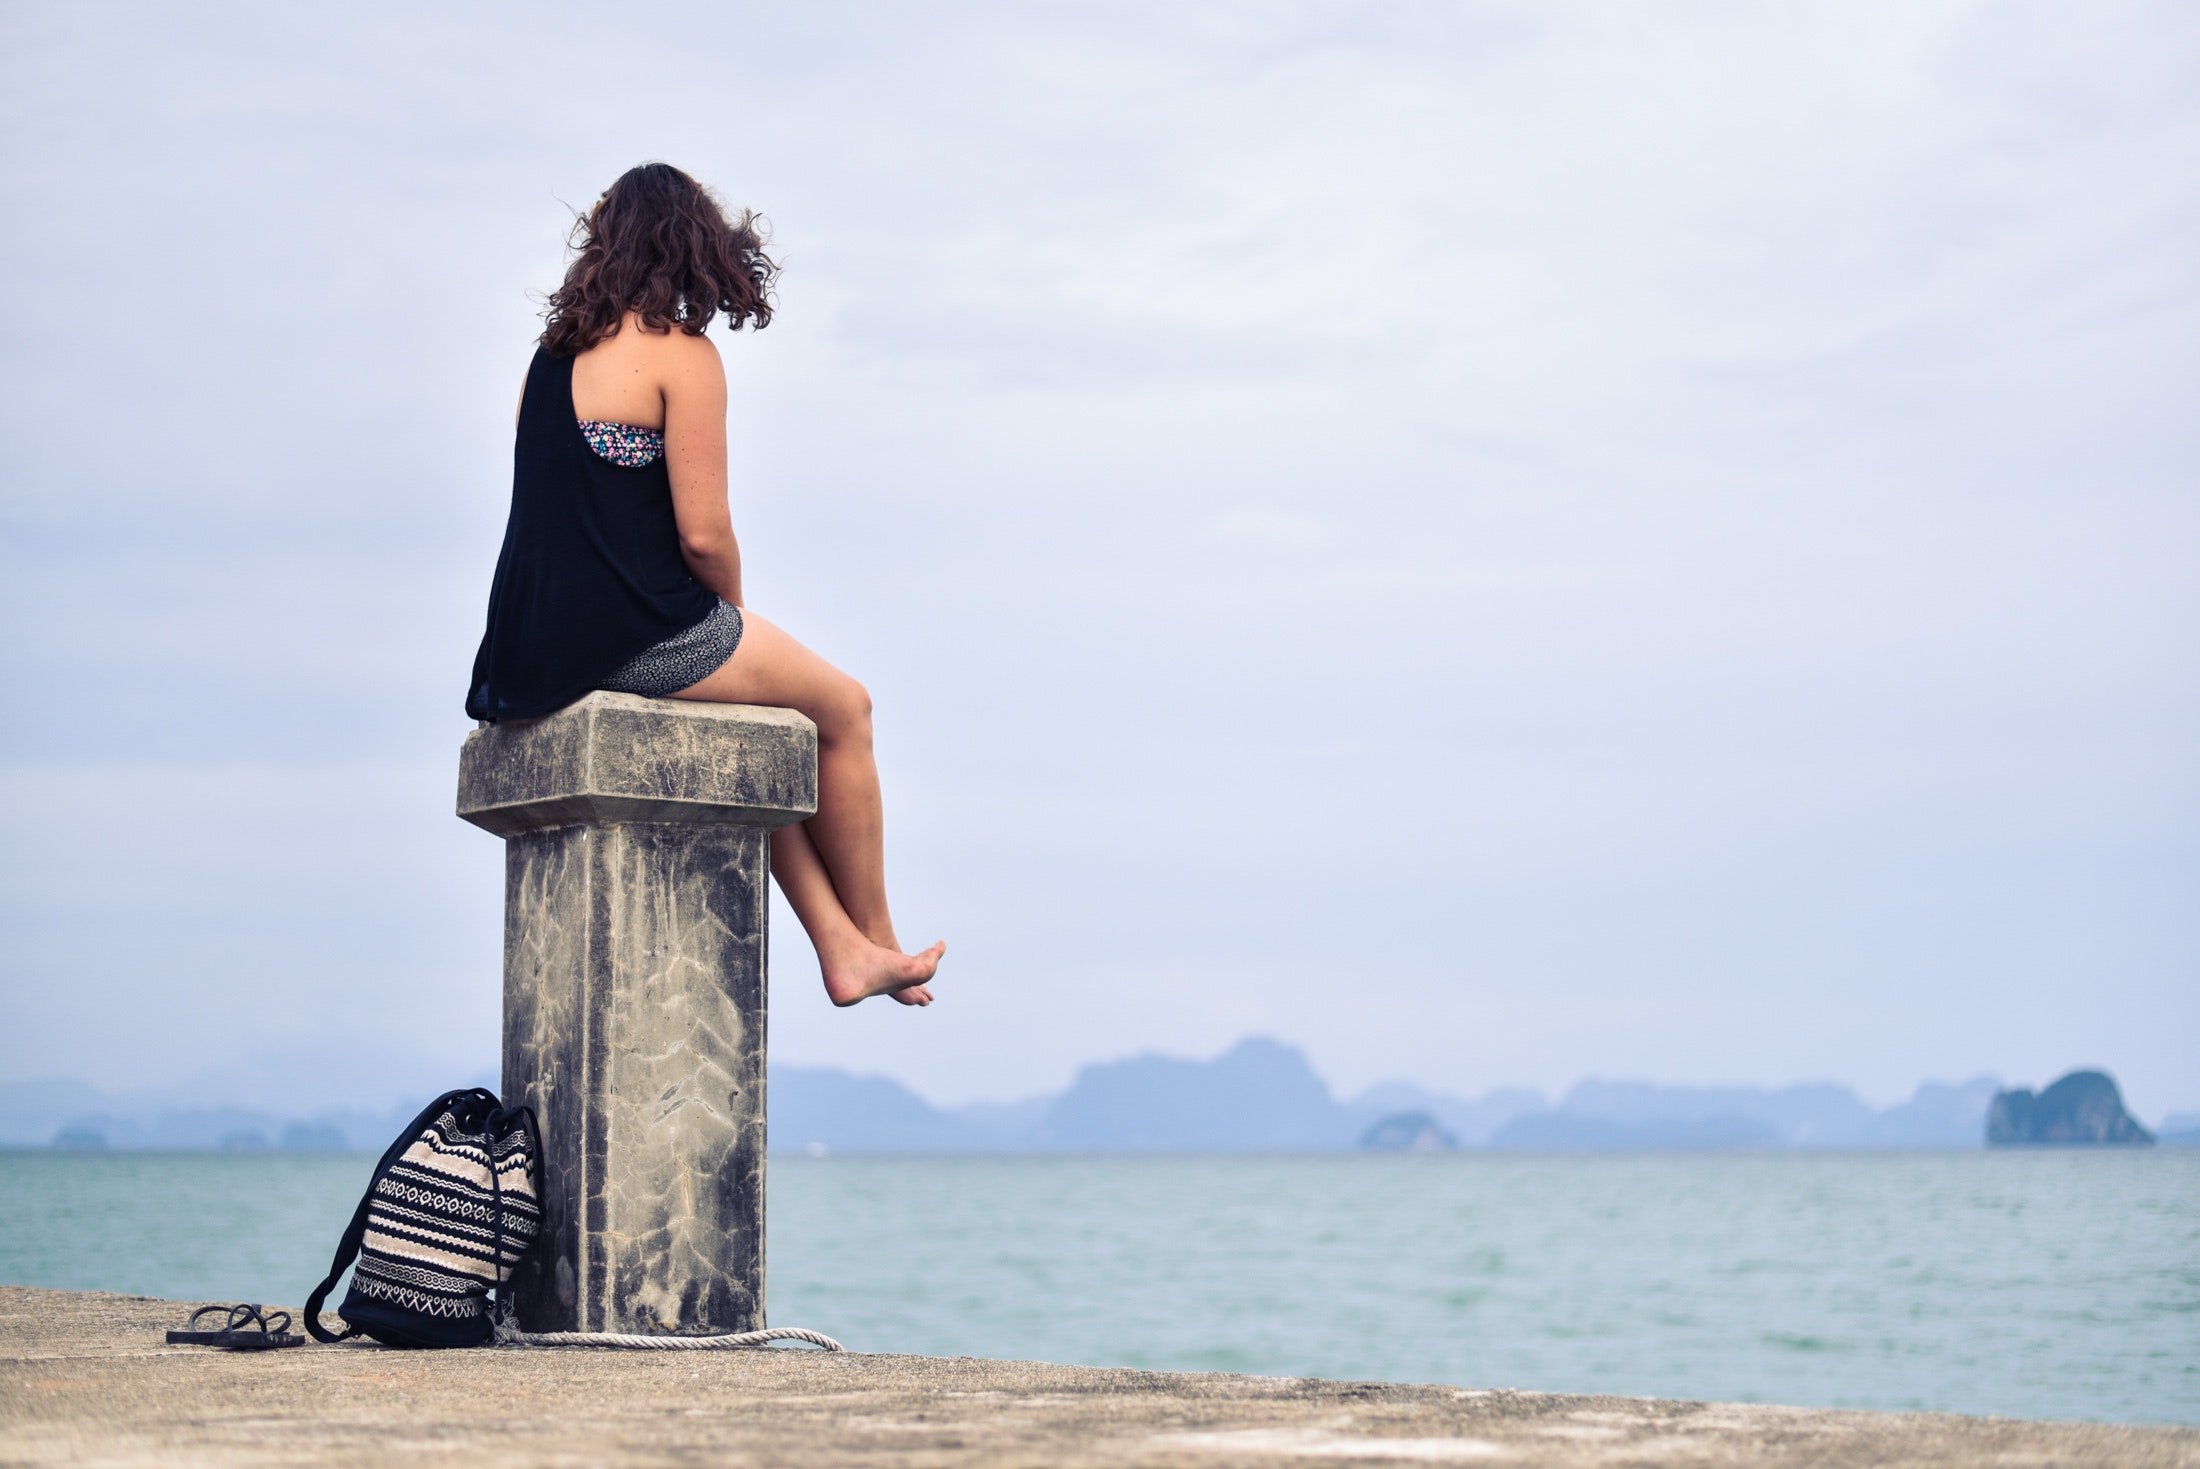
water, beauty, shoulder, sitting, sky, fashion, sea, photography, long hair, dress, leg, ocean, vacation, summer, travel, horizon, leisure, black hair, tourism, brown hair, photo shoot, happy